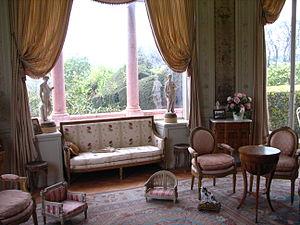
La villa Ephrussi de Rothschild, appelée aussi villa Île-de-France, est un des plus beaux palais de style Renaissance de la Côte d'Azur construit sur un sommet de la presqu'île du cap Ferrat entre 1905 et 1912 à Saint-Jean-Cap-Ferrat par la baronne Béatrice Ephrussi de Rothschild.
Le goût Rothschild est un style élaboré de décoration intérieure d’origine française, anglaise et allemande né au XIXᵉ siècle lorsque la riche, célèbre et puissante famille Rothschild était à son apogée.